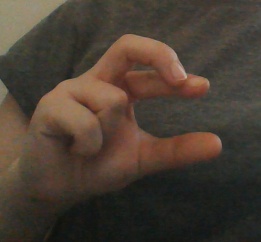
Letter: thal